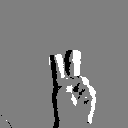
ASL letter: v